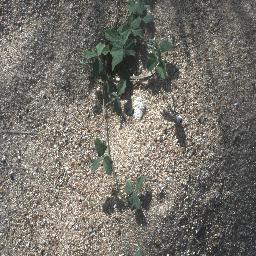
Label: negative